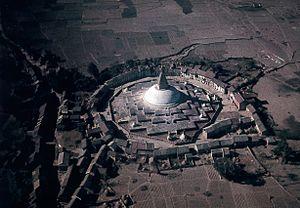
À 11 kilomètres du centre de Katmandou se dresse Bouddhanath, l'un des plus importants lieux bouddhistes du Népal. La stupa blanche (construction en tertre renfermant des reliques bouddhistes), domine la ligne des toits de son énorme mandala, et se trouve être l'une des plus larges stupas sphériques au monde. Le site est situé sur l'ancienne route commerciale reliant le Népal au Tibet, au nord à l'entrée de Katmandou. Bouddhanath a été déclaré patrimoine de l'humanité par l'UNESCO en 1979. Photo: Toni Hagen Stiftung Schweiz-Nepal (Remise Toni Hagen), Népal